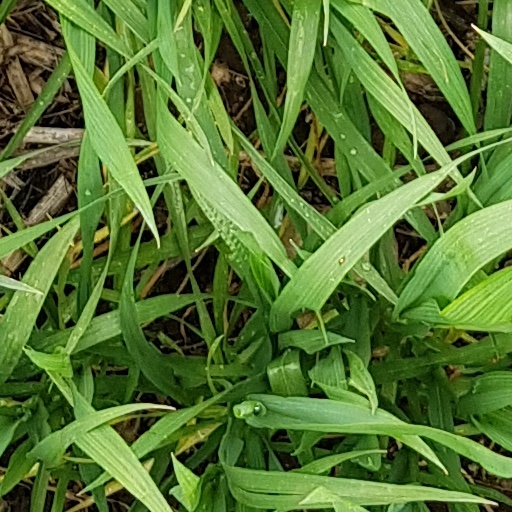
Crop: wheat